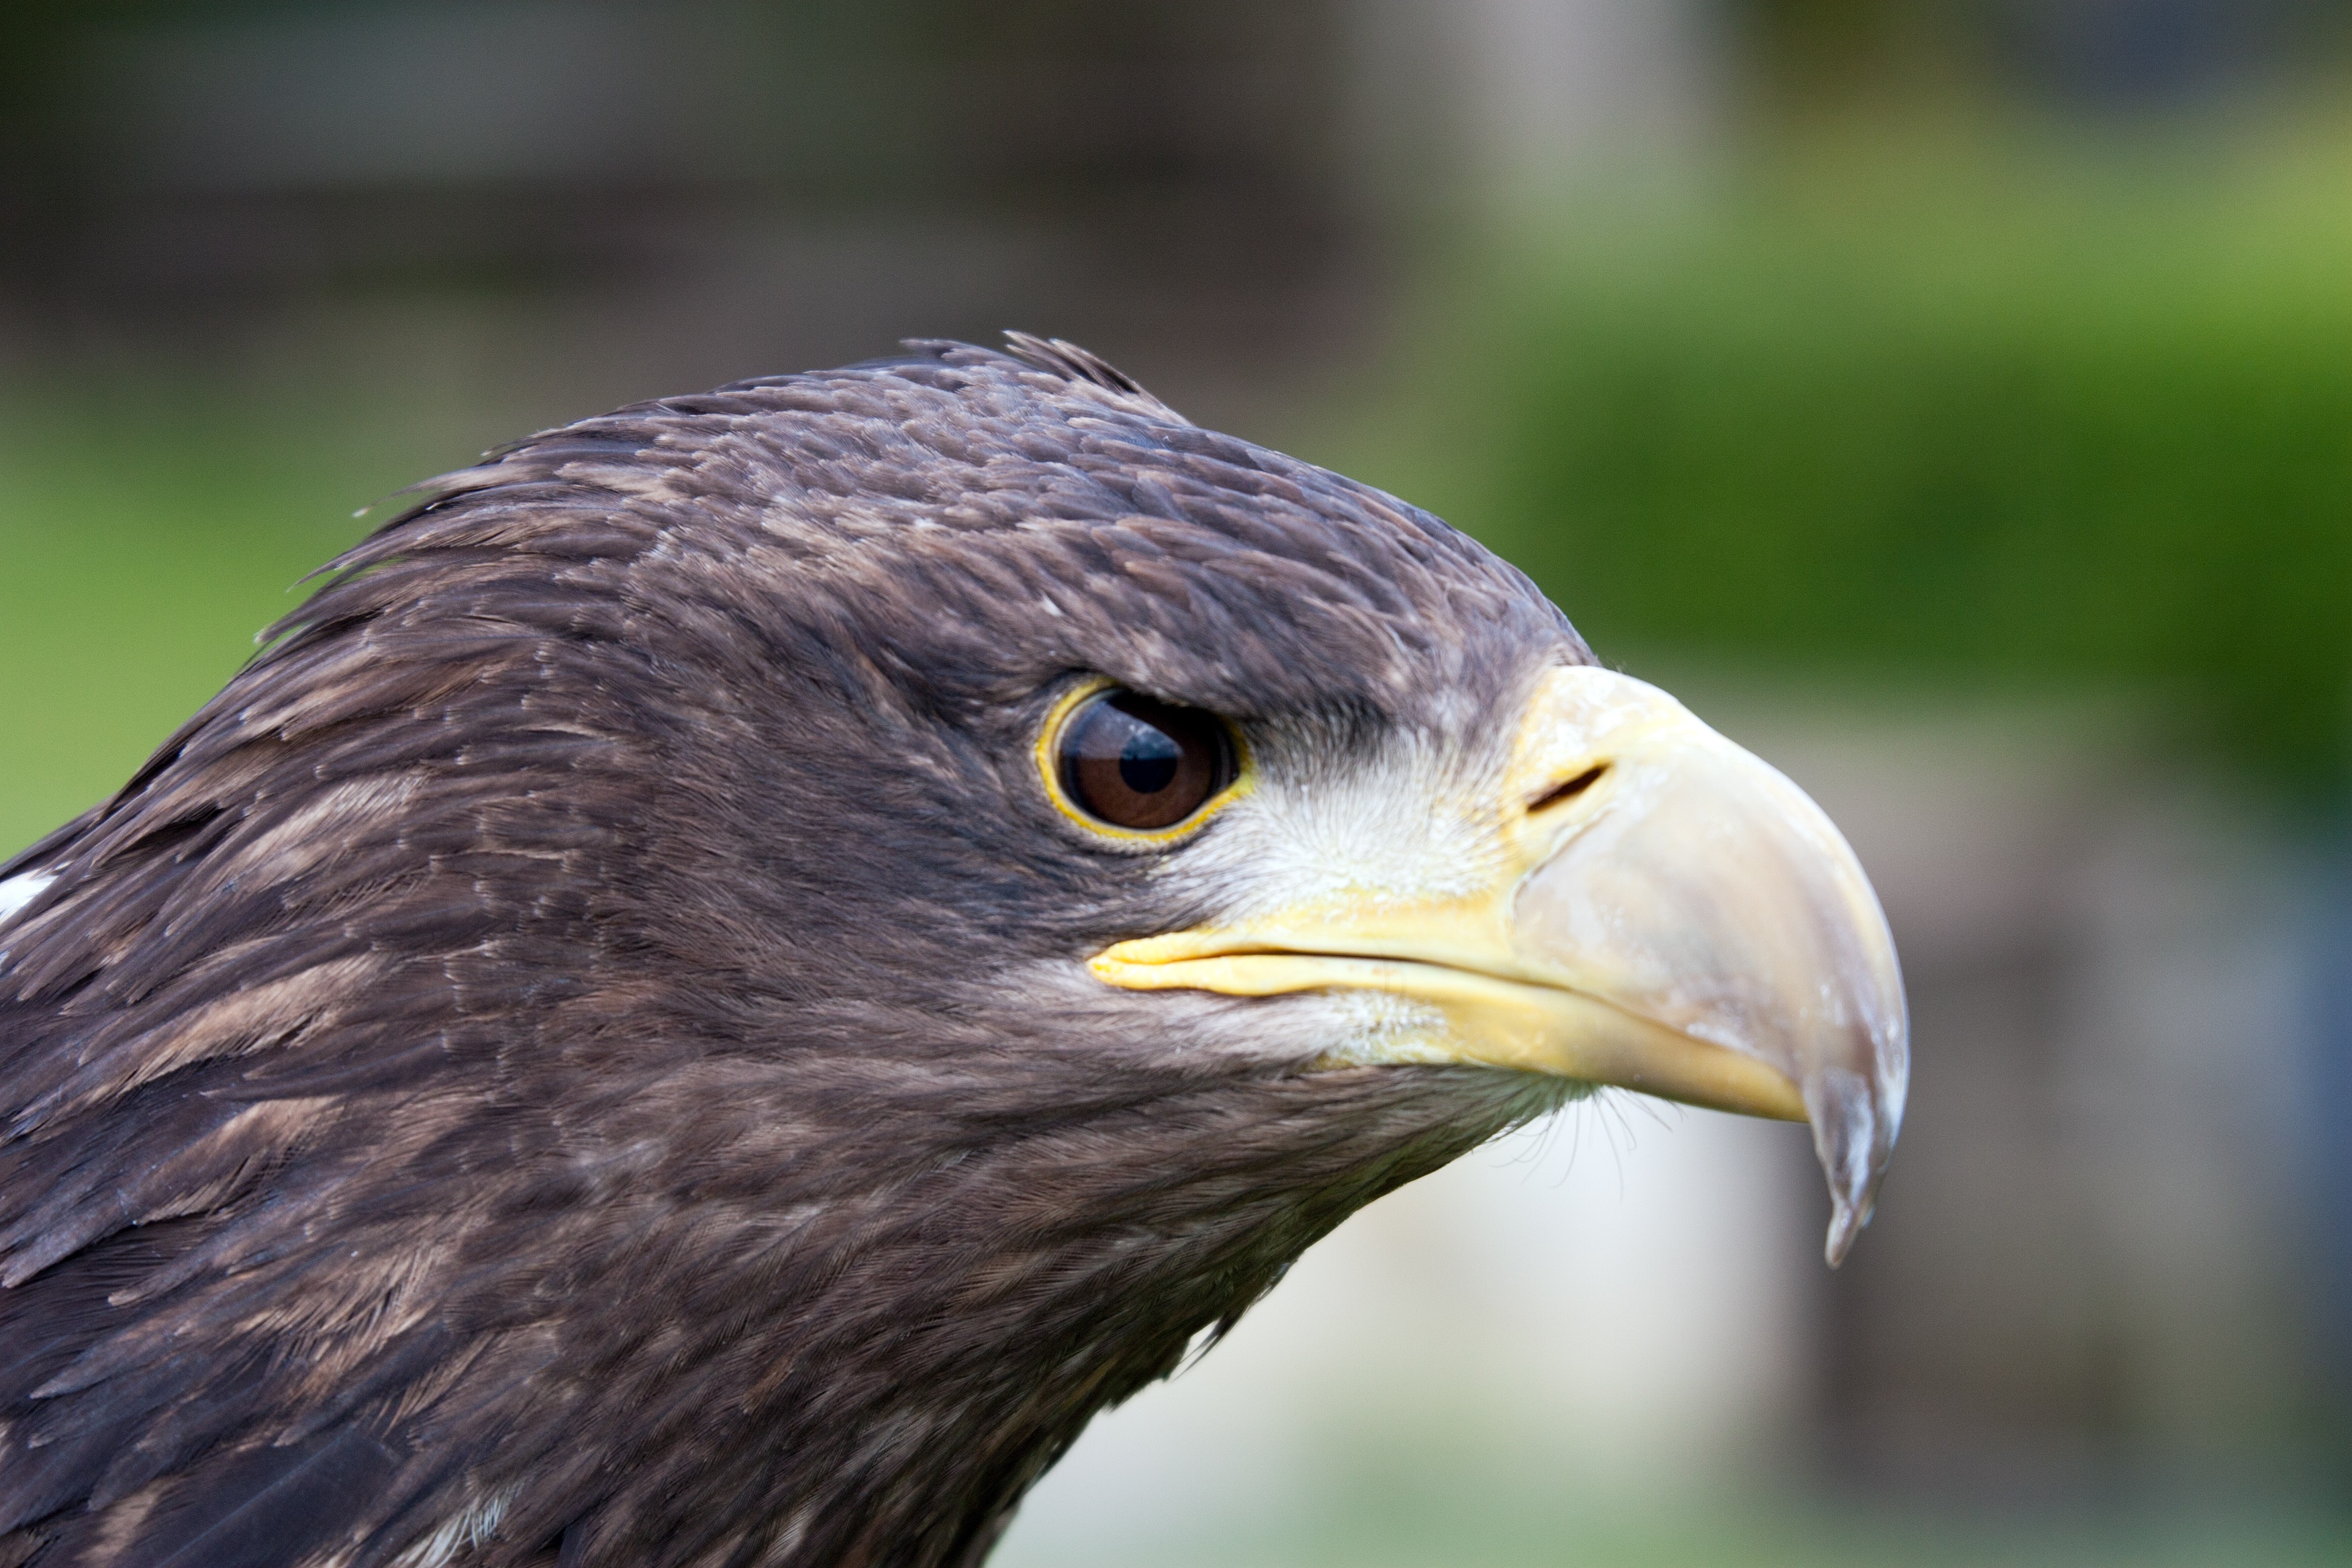
nature, bird, wing, wildlife, beak, eagle, predator, fauna, raptor, plumage, bird of prey, bald eagle, close up, eye, head, vertebrate, buzzard, accipitriformes